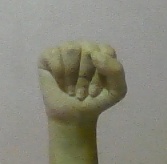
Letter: saad